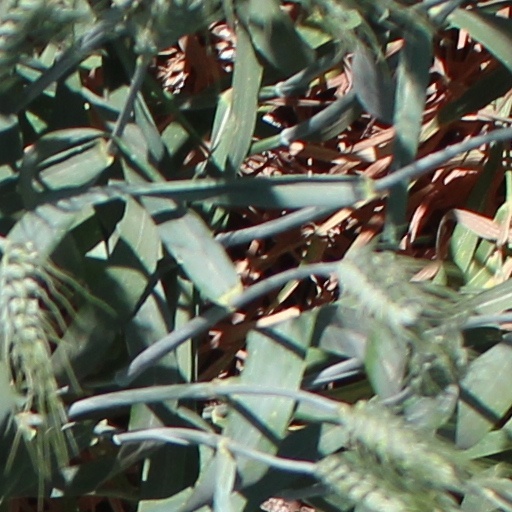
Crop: wheat